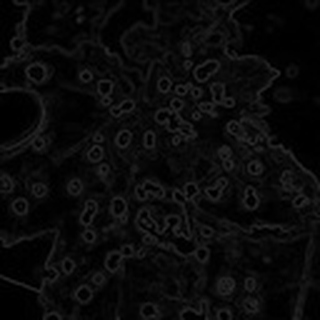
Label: cotton_target_spot